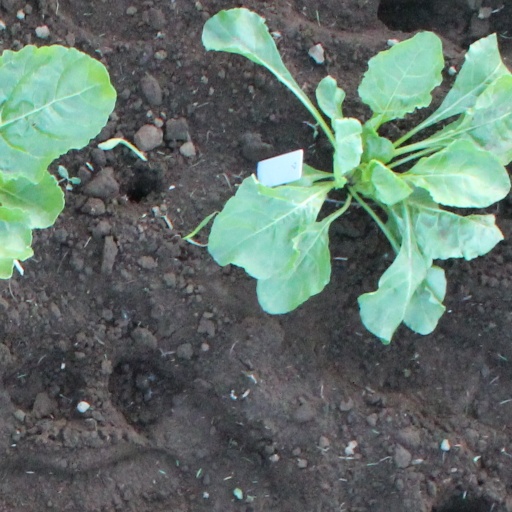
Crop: sugar beet